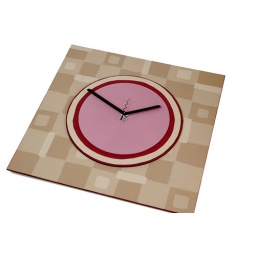
Oversized earth-tone (taupe/plum) wall clock with handpainted designs. (clock and product photography by mary potts)